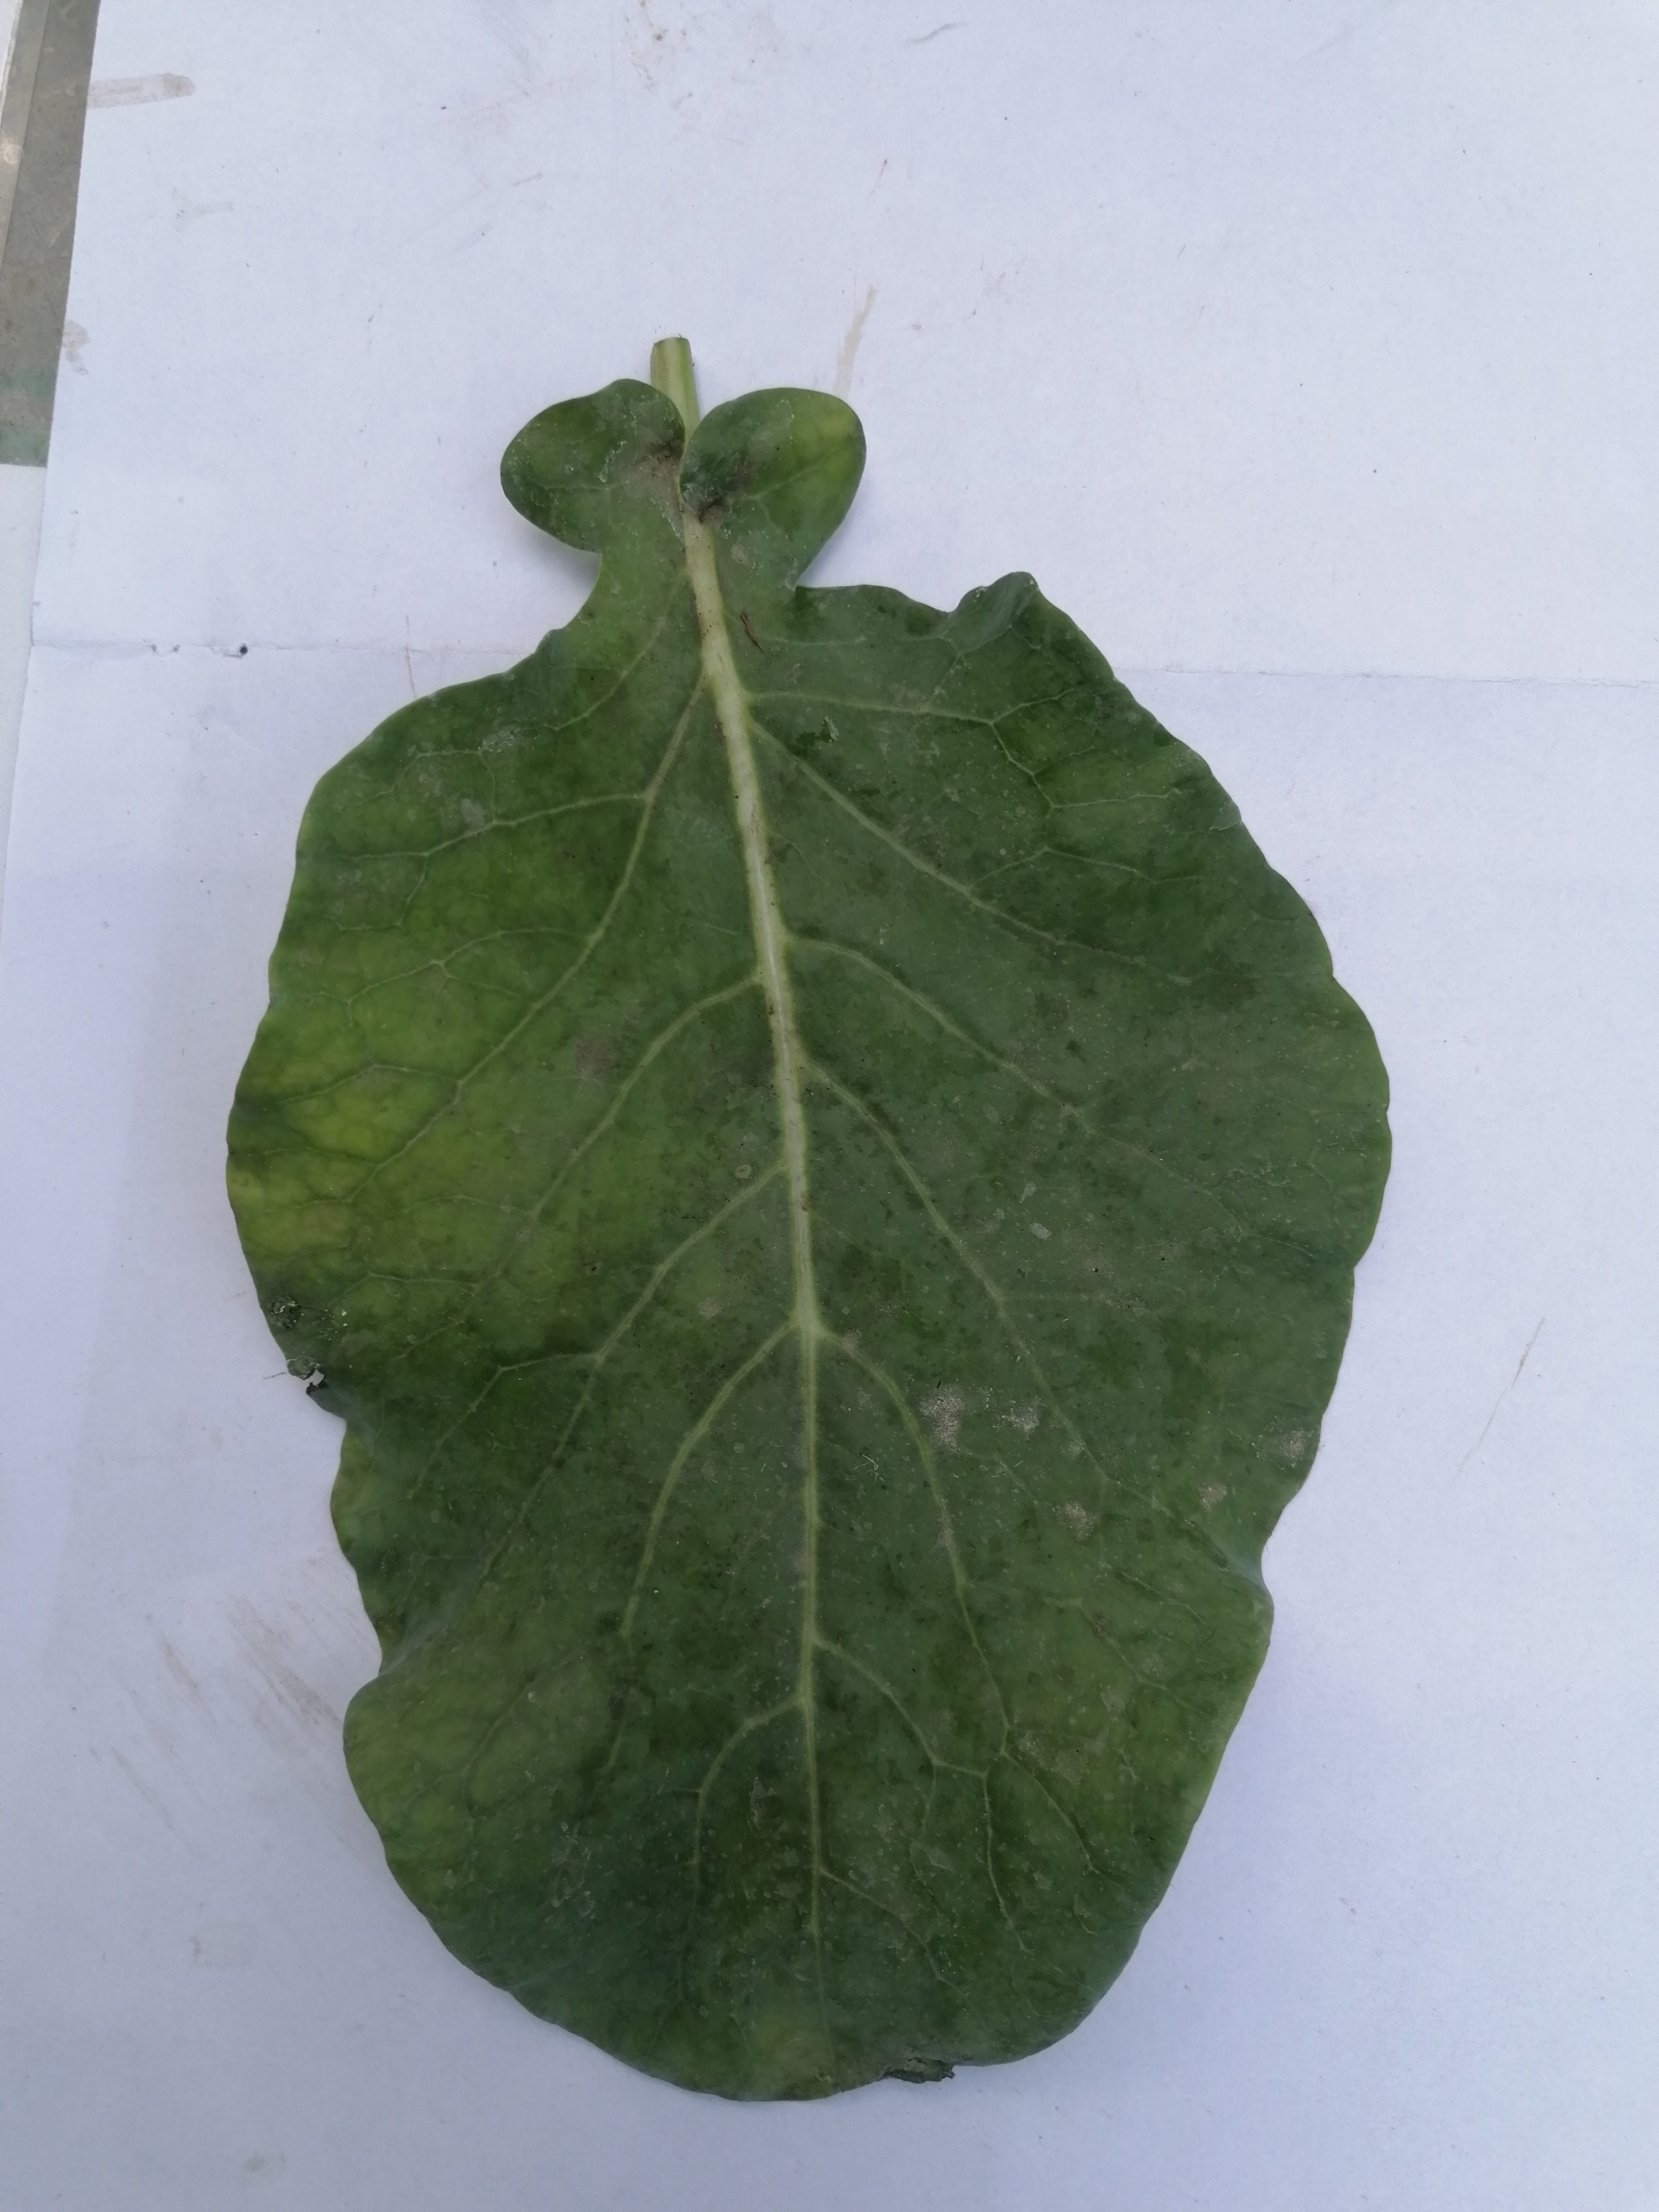
Label: Healthy